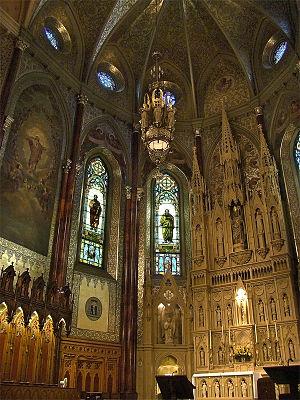
Basilique Saint-Patrick, Montréal, Québec, Canada. Chapelle principale.
Cette liste des biens patrimoniaux de la région Montréal reprend les titres des articles du livre Les chemins de la mémoire. Ces biens patrimoniaux ont été reconnus par le Gouvernement du Québec.
La basilique Saint-Patrick de Montréal est une basilique mineure catholique romaine à Montréal, dans la province canadienne du Québec.